Jared Jeffrey

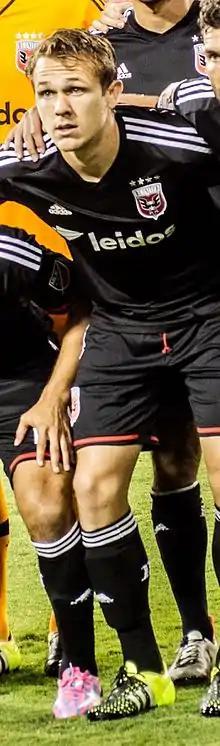
Jeffrey with D.C. United in 2015

Jared Michael Jeffrey (born June 14, 1990) is an American former professional soccer player.